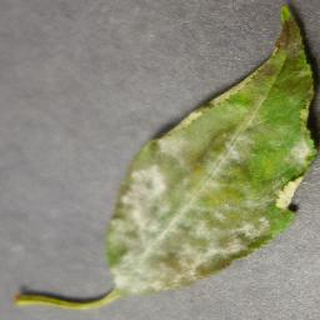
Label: cherry_powdery_mildew